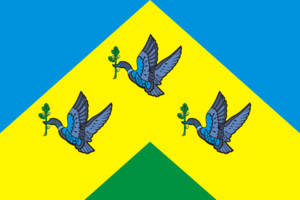
Novotcheboksarsk est une ville de Tchouvachie, une république de la fédération de Russie. Sa population s'élevait à 126 072 habitants en 2017